Wilde-Donald Guerrier

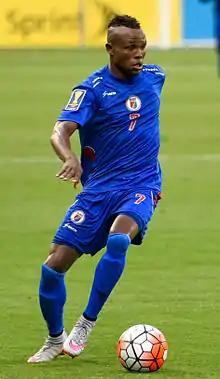
Guerrier in 2015

Wilde-Donald Guerrier (born 31 March 1989) is a Haitian professional footballer who plays as a left winger or left-back for German club . He has played abroad in Poland, Turkey, Azerbaijan, Cyprus and Lithuania.